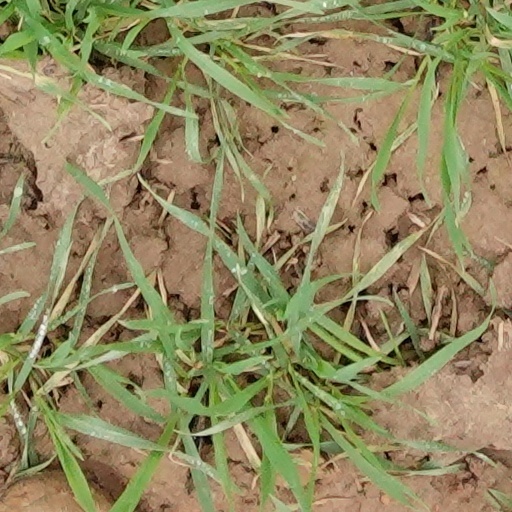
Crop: wheat